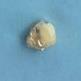
Maize quality: Bad